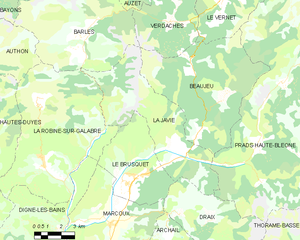
Carte des communes françaises: La Javie
La Javie est une commune française, située dans le département des Alpes-de-Haute-Provence en région Provence-Alpes-Côte d'Azur.